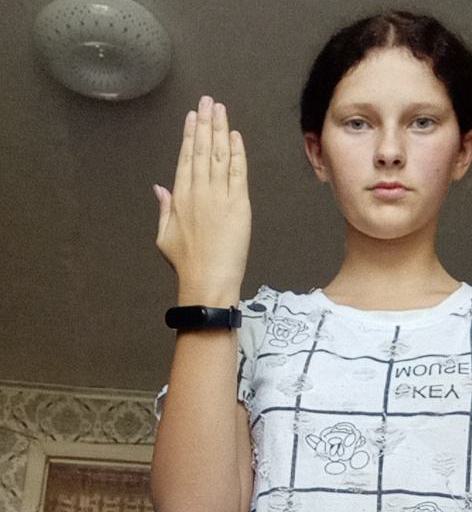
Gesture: stop_inverted